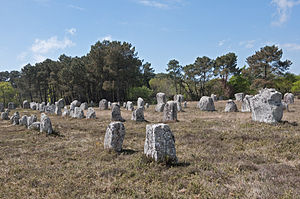
Carnac-stenene
Kerlescan stenrækkerne.
Carnac-stenene er enestående. De er tætte samlinger af megalitter rundt om den franske by Carnac i Bretagne. De er stenrækker, dysser, gravhøje og monolitter. De mere end 3.000 forhistoriske sten blev flyttet og rejst af forhistoriske keltiske folk i Bretagne og er en af de største samlinger i verden.